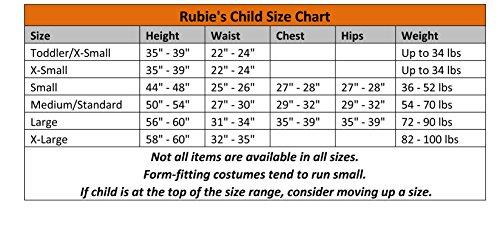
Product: Rubie's Marvel: Avengers Endgame Child's Captain America Costume & Mask, Medium
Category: Toys & Games | Dress Up & Pretend Play | Costumes
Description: GROUPS/ FAMILIES: Create your own Avengers look with costumes and accessories representing all your favorite characters, in sizes from baby to adult and even for your pet.
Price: $23.67
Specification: ProductDimensions:18x14x3inches|ItemWeight:4ounces|ShippingWeight:12.8ounces(Viewshippingratesandpolicies)|ASIN:B07L91D7C9|Itemmodelnumber:700647_M|Manufacturerrecommendedage:5-7years